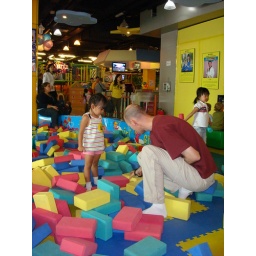
DSC01124 building a tower around Maggie